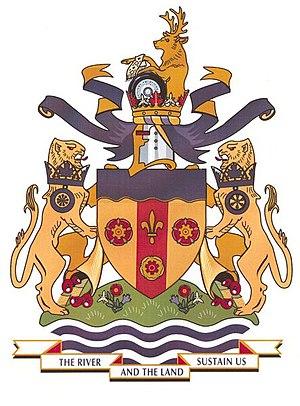
Windsor est une municipalité séparée – indépendante – ontarienne. Lors du recensement de 2006, on y a dénombré une population de 216 473 habitants.
L'héraldique canadienne est héritière des traditions héraldiques britanniques enrichies par l'héraldique française et les symboles et emblèmes autochtones et immigrés. L'héraldique est présente au Canada depuis les XVᵉ et XVIᵉ siècles et comprend les armoiries du Canada, des provinces et territoires, des municipalités, des personnes ou des sociétés et organismes.
Cette page donne les armoiries des municipalités du Canada.